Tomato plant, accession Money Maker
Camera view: bottom (45 deg); turntable rotation: 300 degrees
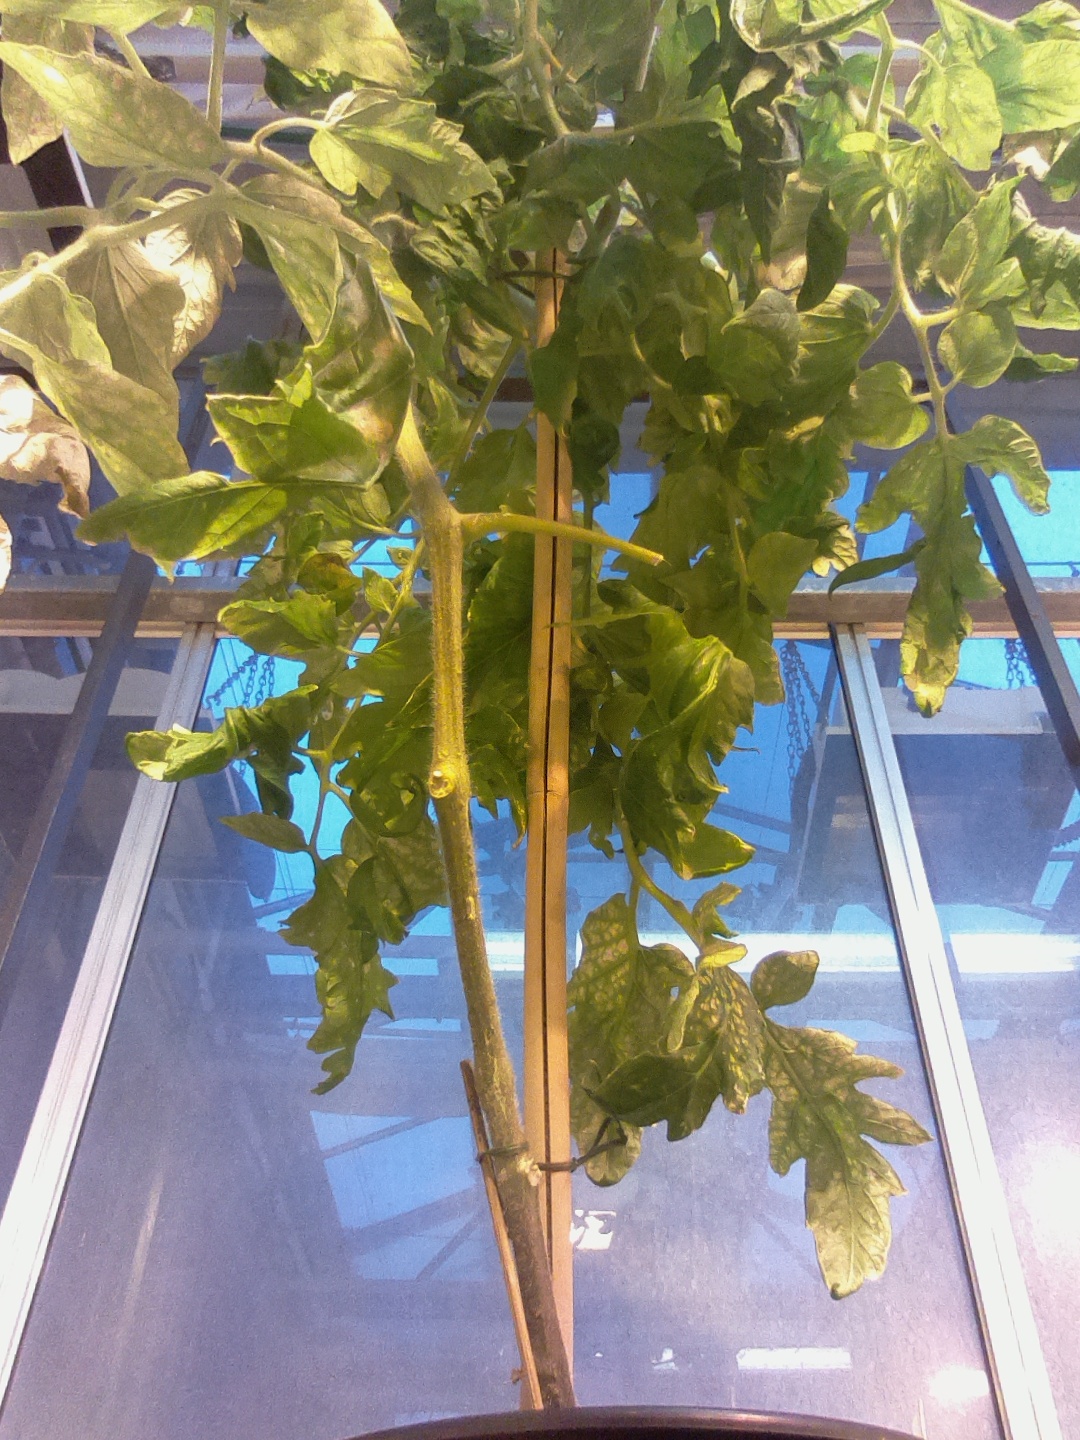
BBCH growth stage 79: 90% -100% of final fruit size